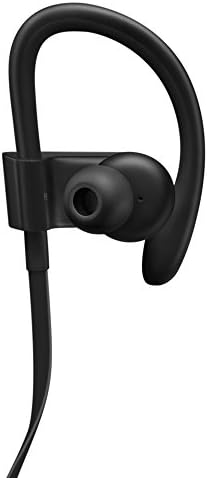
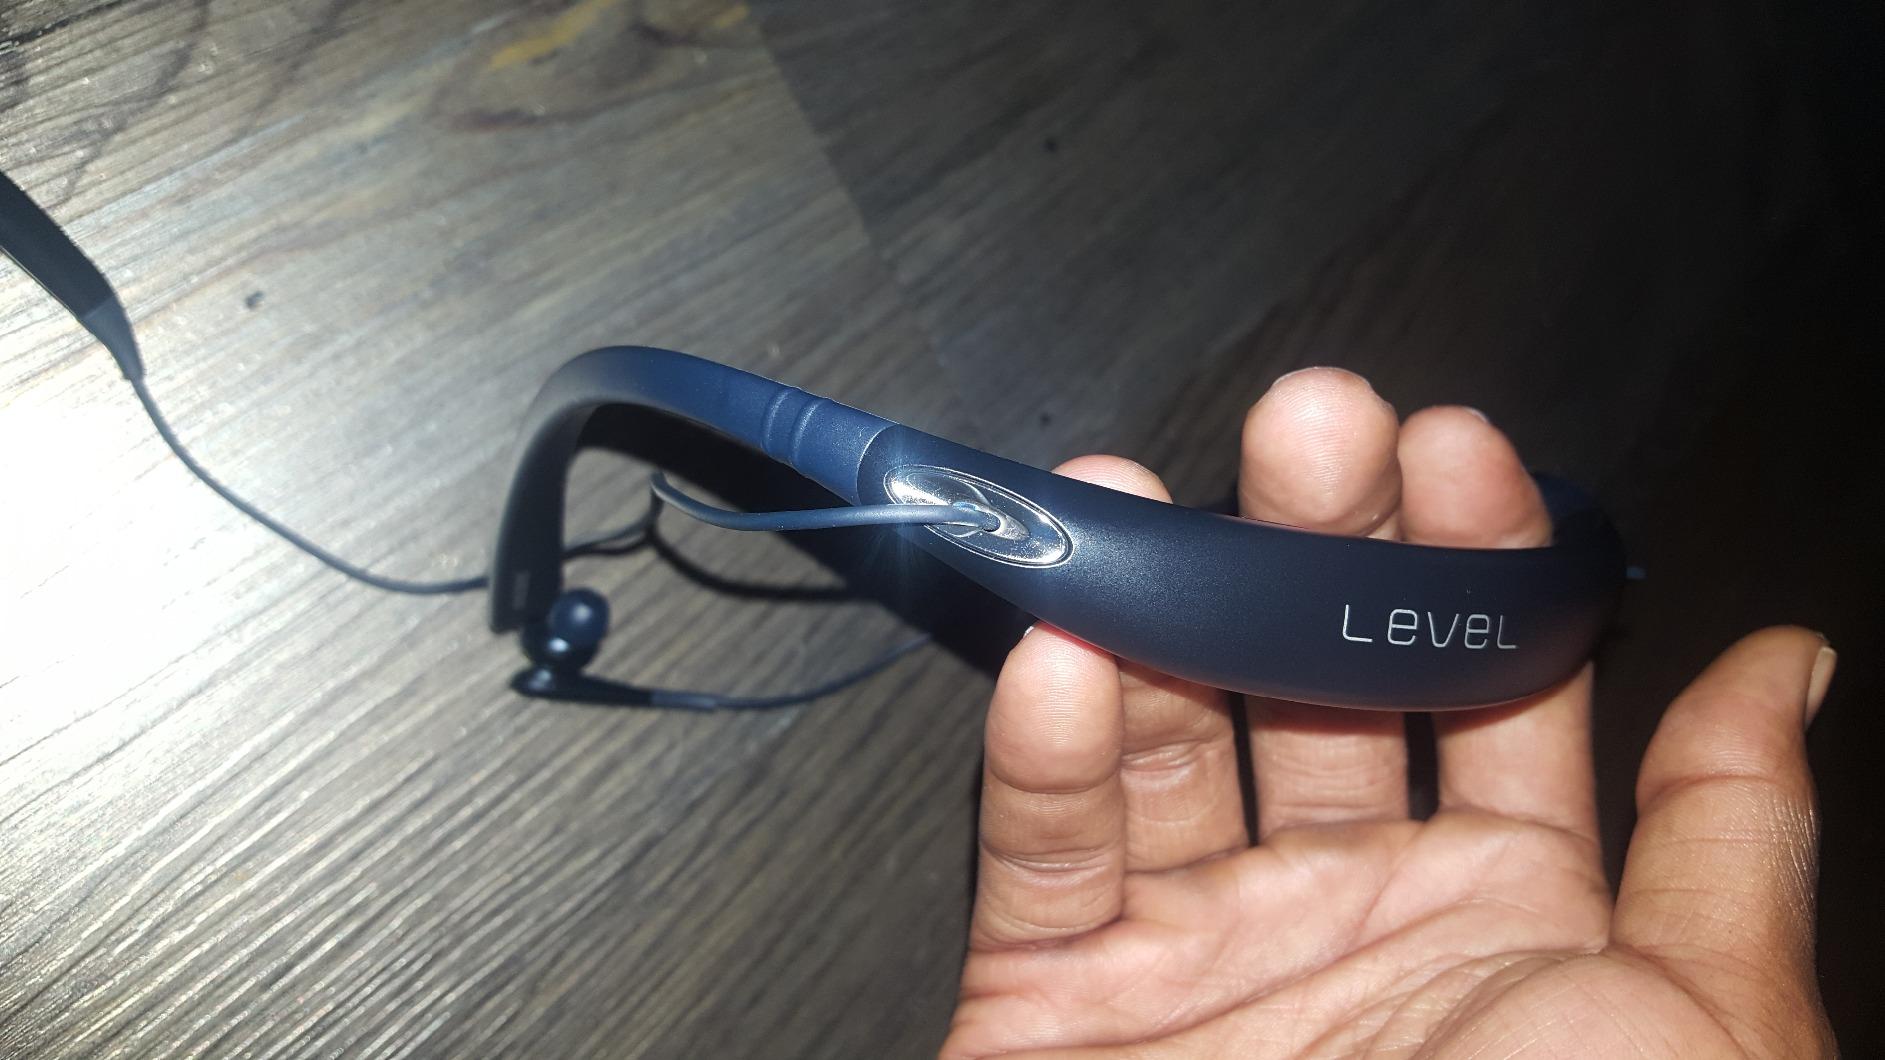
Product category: headphones
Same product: no